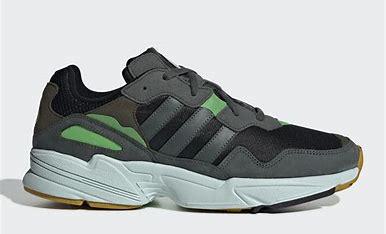
Brand: Adidas
Model: Yung 96